La Vacherie

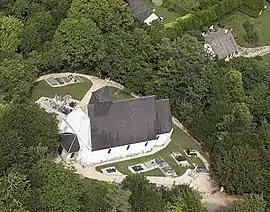
The church in La Vacherie

La Vacherie is a commune in the Eure department in Normandy in northern France.